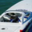
Label: ship